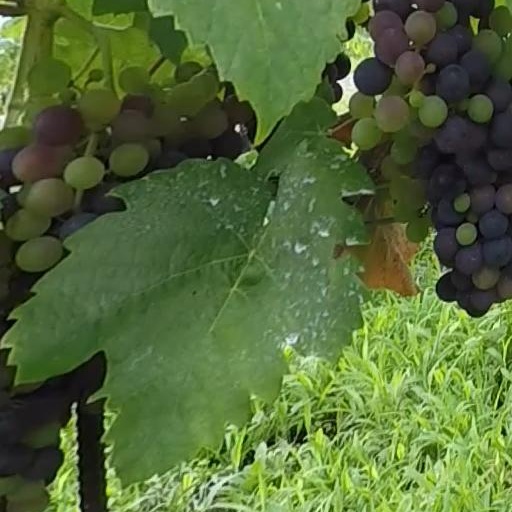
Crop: grape